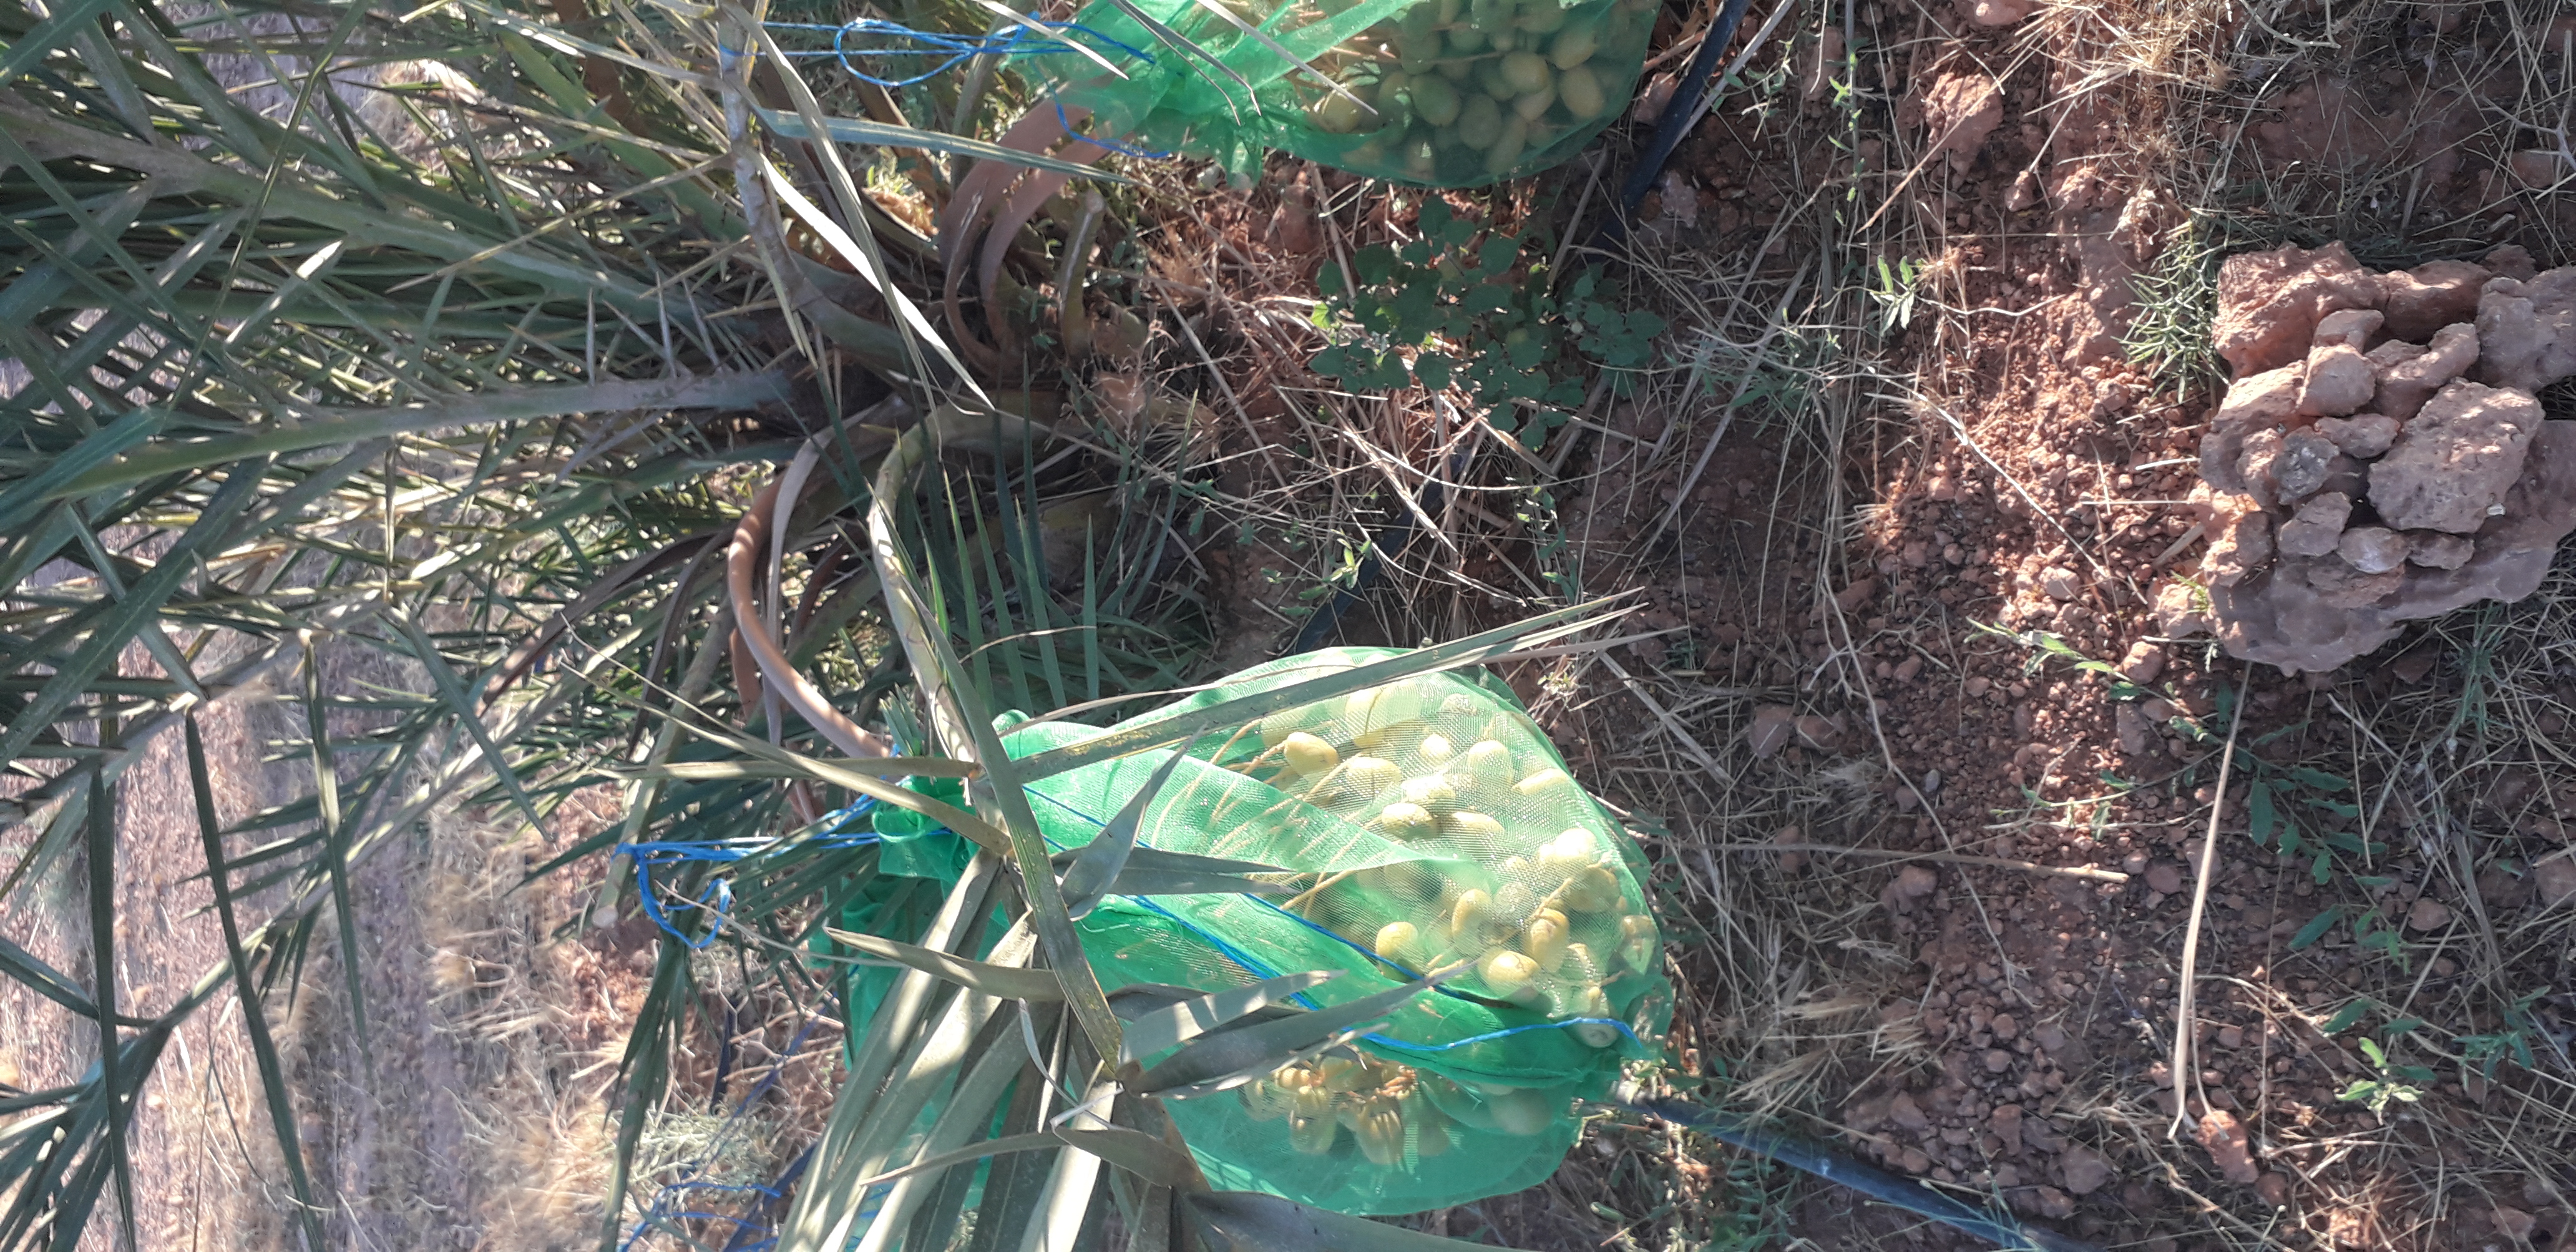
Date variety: Boufagous